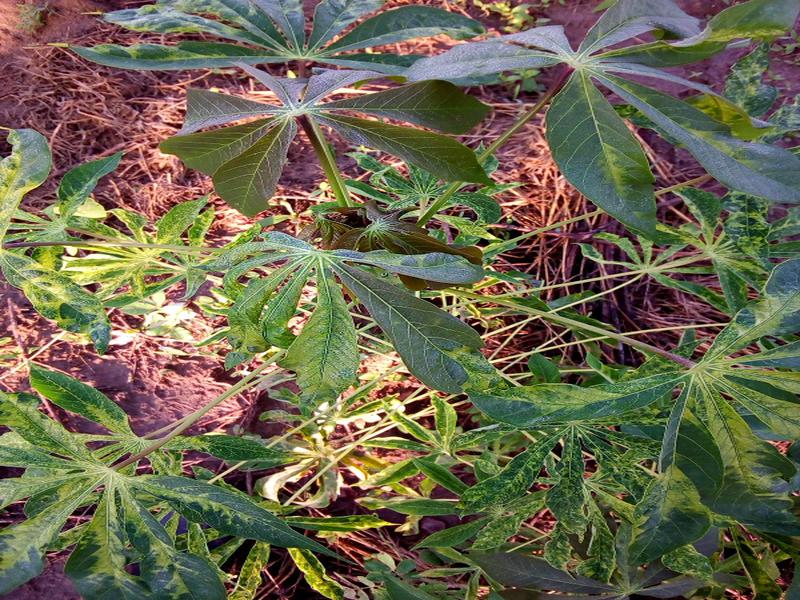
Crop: cassava
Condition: mosaic_disease